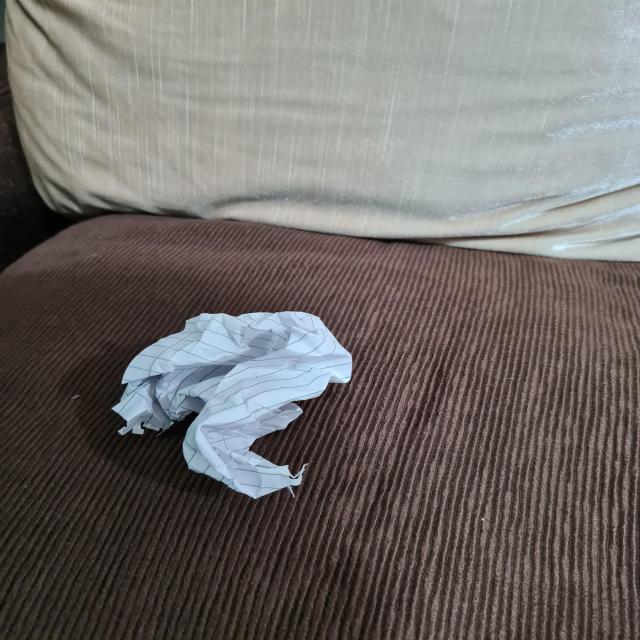
Label: tissues